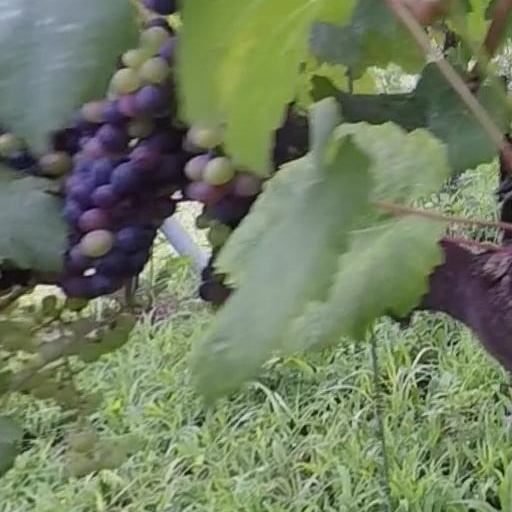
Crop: grape